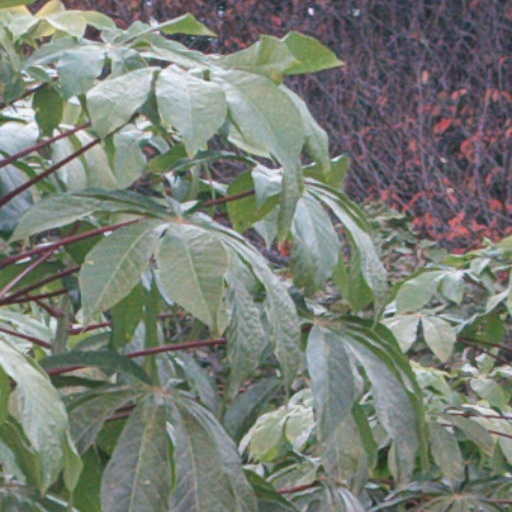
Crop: cassava